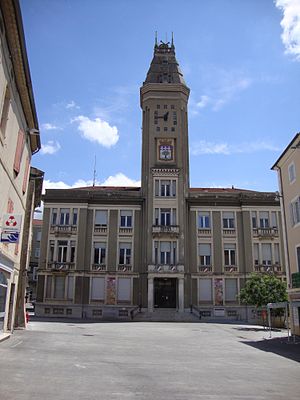
Privas
Rådhuset i Privas
Rådhuset i Privas
Privas er en mindre fransk provinsby. Den er hovedsæde i departementet Ardèche.